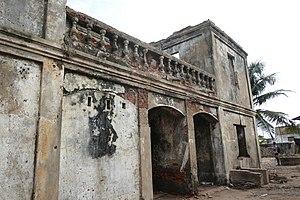
Architecture coloniale à Grand-Popo (Bénin).
Grand-Popo est une ville côtière du sud-ouest du Bénin, située dans la baie du Bénin, à proximité de la frontière togolaise. Cette commune fait partie du département du Mono.